Plants in space

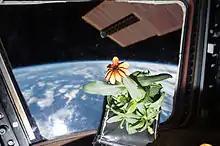
Zinnia plant in bloom aboard an Earth orbiting space station

The growth of plants in outer space has elicited much scientific interest. In the late 20th and early 21st century, plants were often taken into space in low Earth orbit to be grown in a weightless but pressurized controlled environment, sometimes called space gardens. In the context of human spaceflight, they can be consumed as food and provide a refreshing atmosphere. Plants can metabolize carbon dioxide in the air to produce valuable oxygen, and can help control cabin humidity. Growing plants in space may provide a psychological benefit to human spaceflight crews. Usually the plants were part of studies or technical development to further develop space gardens or conduct science experiments. To date plants taken into space have had mostly scientific interest, with only limited contributions to the functionality of the spacecraft, however the Apollo Moon tree project was more or less forestry inspired mission and the trees are part of a country's bicentennial celebration.